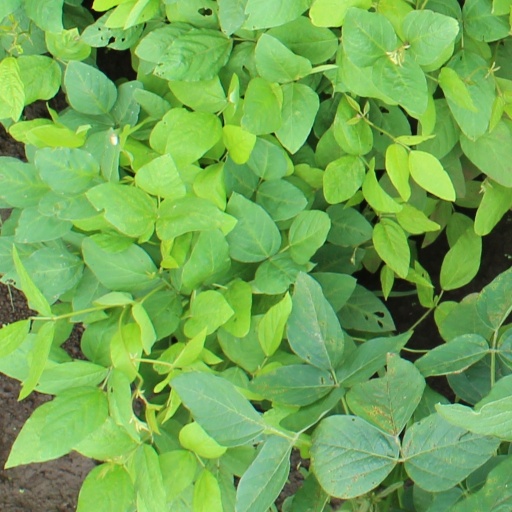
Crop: soybean